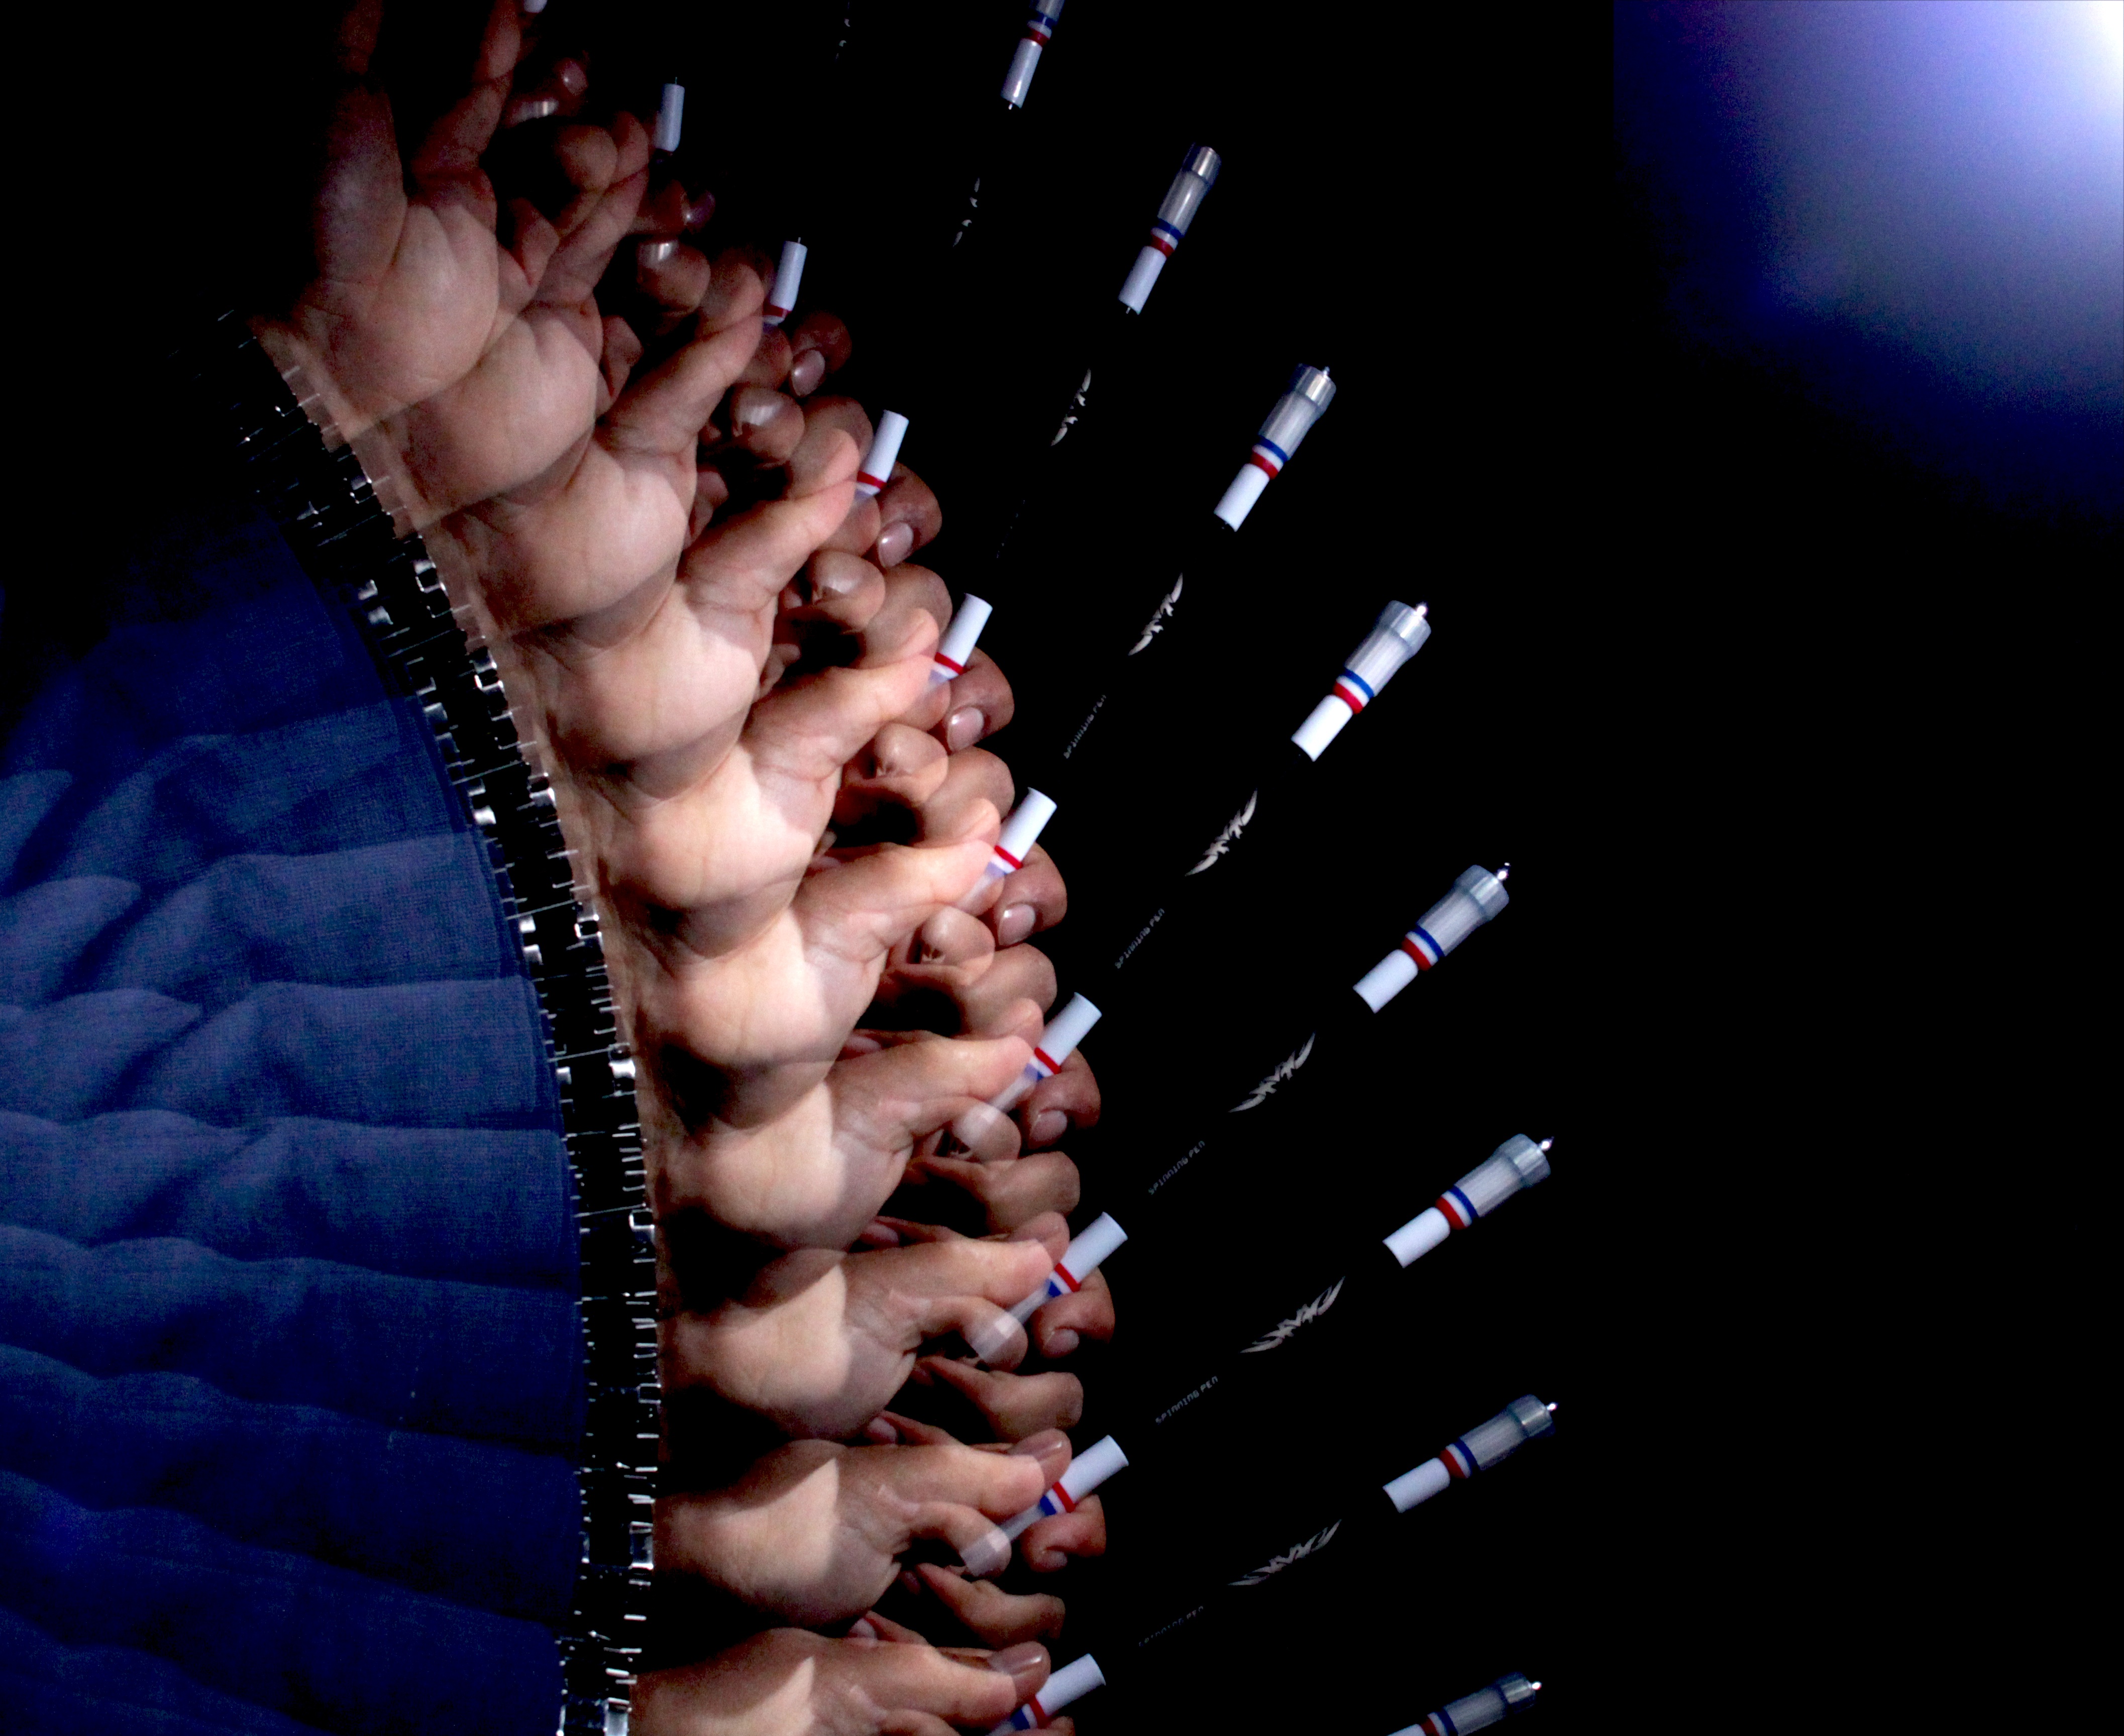
hand, photography, color, drumming, close up, human body, image, organ, stroboscopic, stroboscopic photography